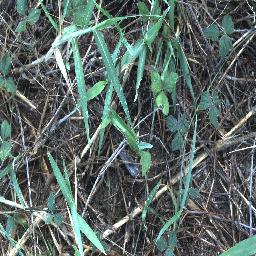
Label: negative